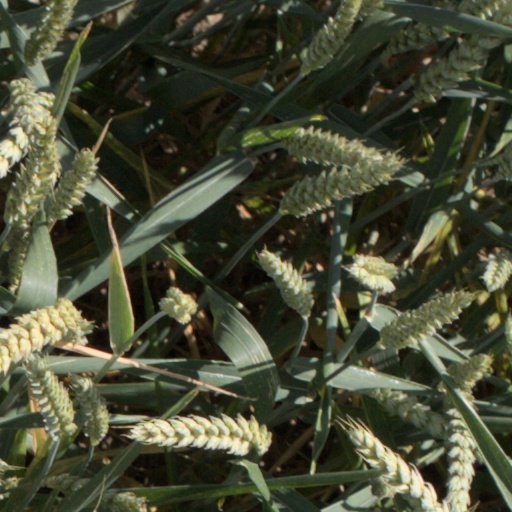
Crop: wheat